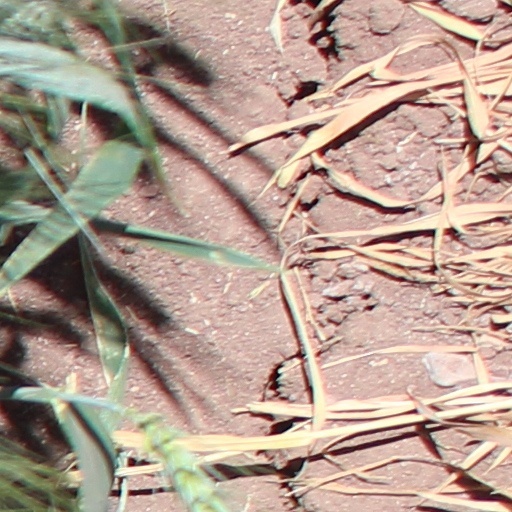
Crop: wheat